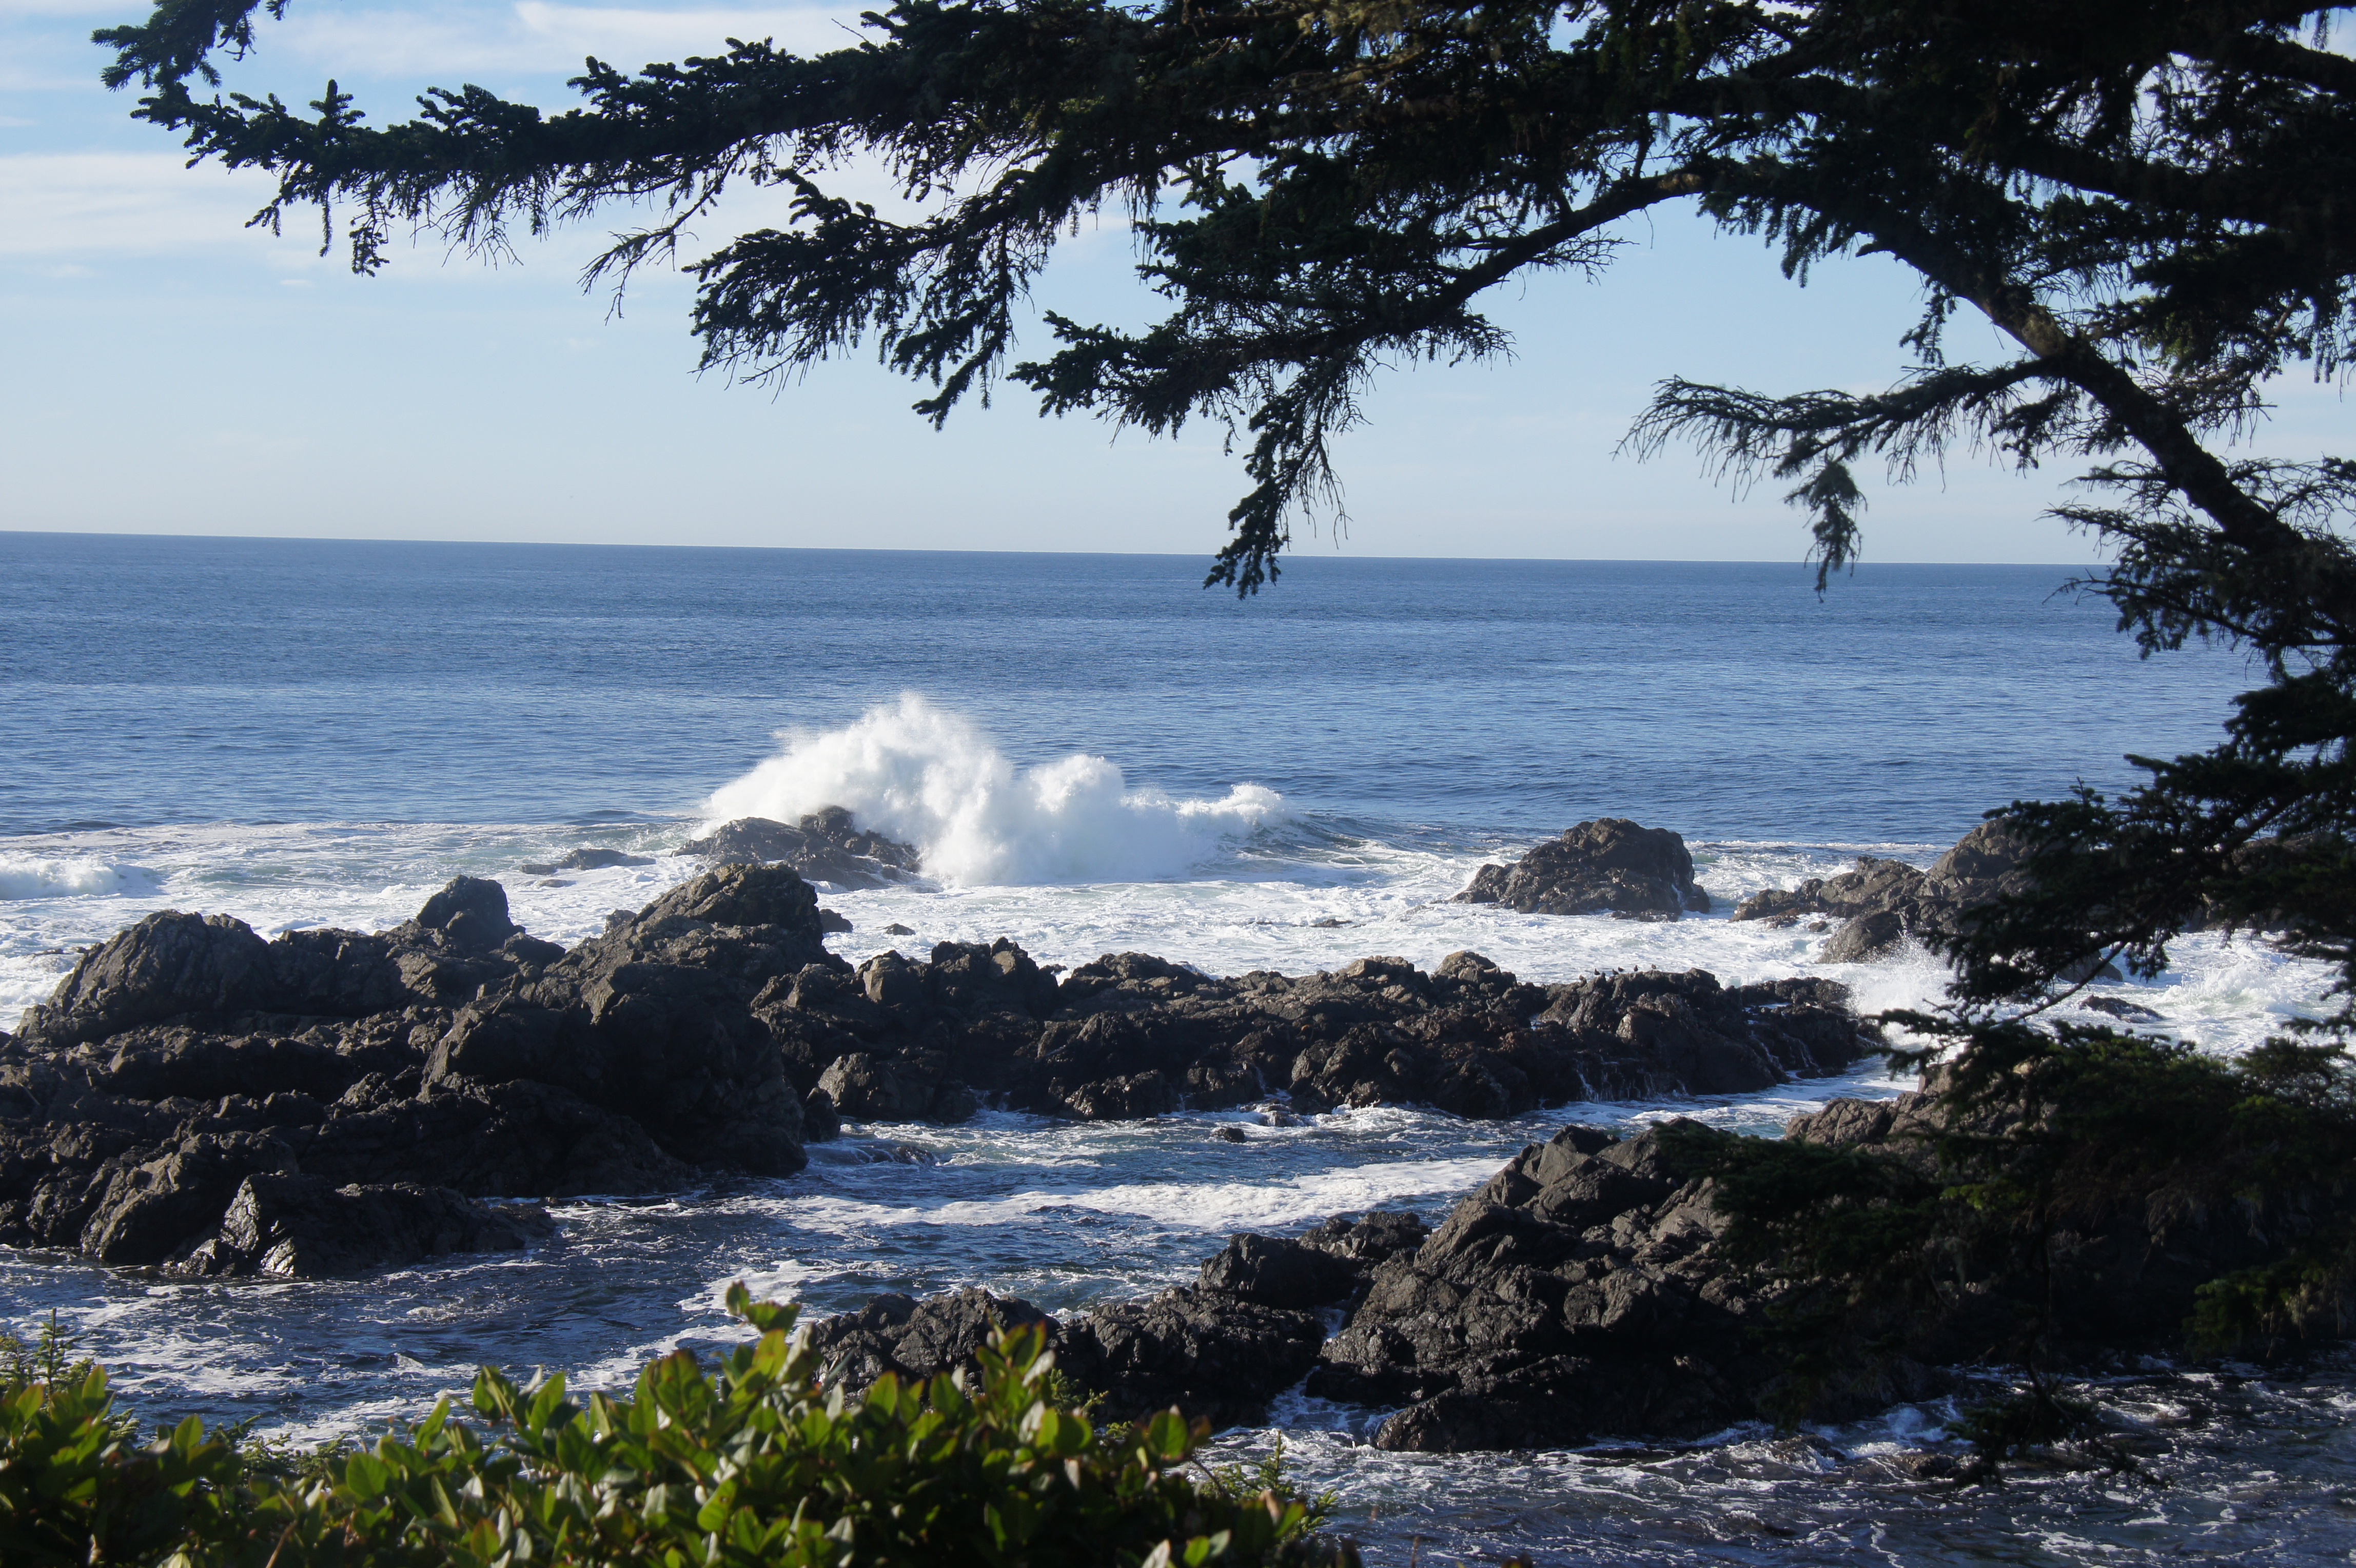
beach, landscape, sea, coast, water, rock, ocean, shore, wave, cliff, cove, bay, terrain, body of water, west coast, canada, cape, wind wave, ucluelet